St. Anthony's Church, Łódź-Łagiewniki

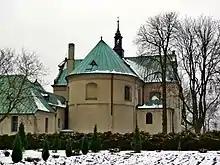
Parish church of St. Anthony in winter

St. Anthony of Padua Church in Łódź-Łagiewniki - Baroque Franciscan parish church, built in the first half of the 18th century, located in Łódź-Łagiewniki (central Poland). Since 1946 it belongs - along with the monastery - to the historic buildings of Łódź.